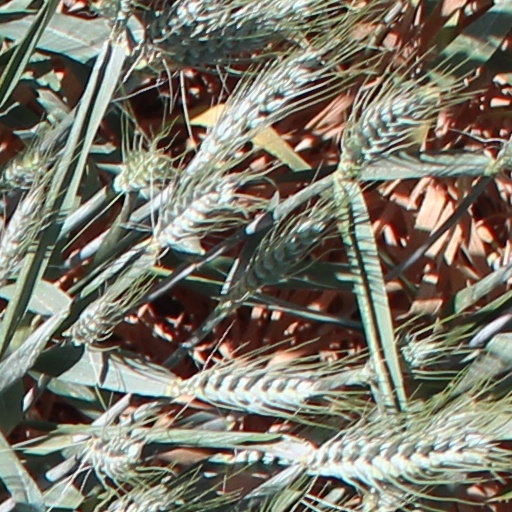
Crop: wheat